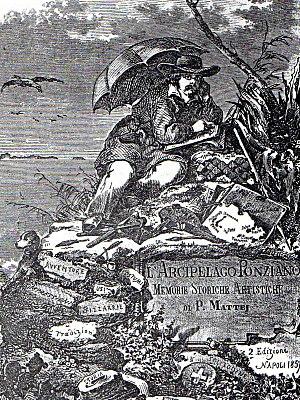
Pasquale Mattei, aussi appelé Pasquale Mattej, né le 29 janvier 1813 à Formia et mort le 17 janvier 1879 à Naples, est un peintre, dessinateur, poète et biographe romantique italien du XIXᵉ siècle. Il était aussi archéologue.